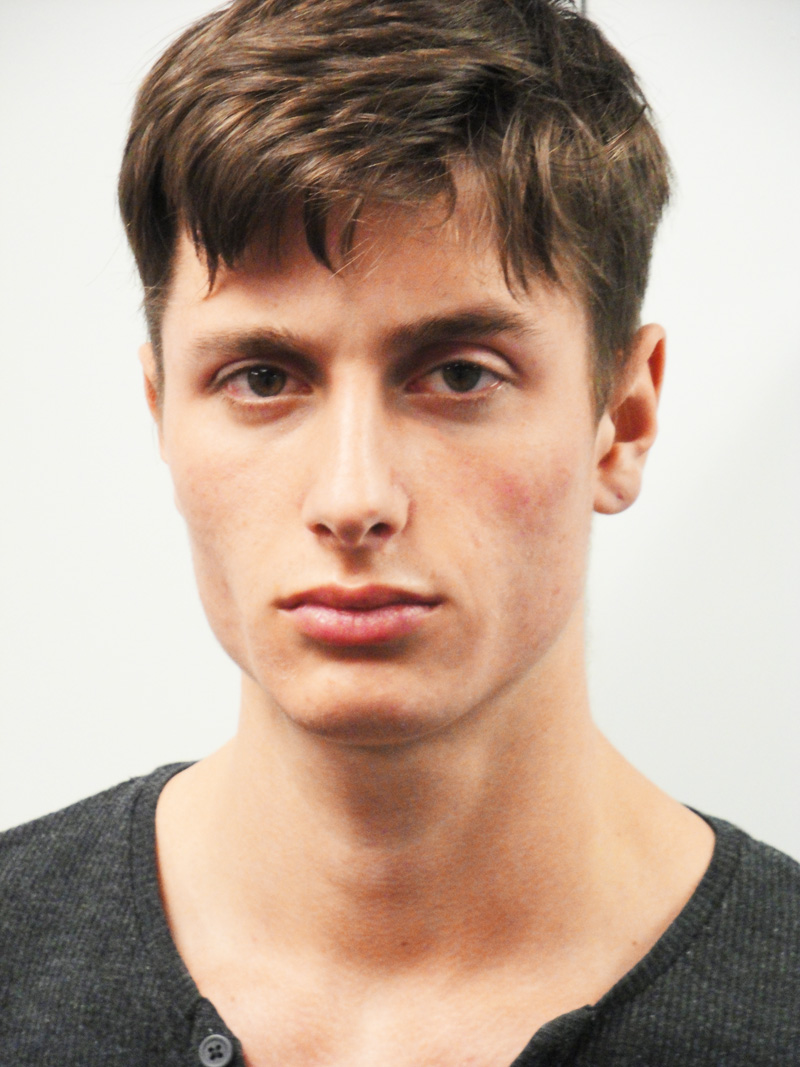
Label: Colored